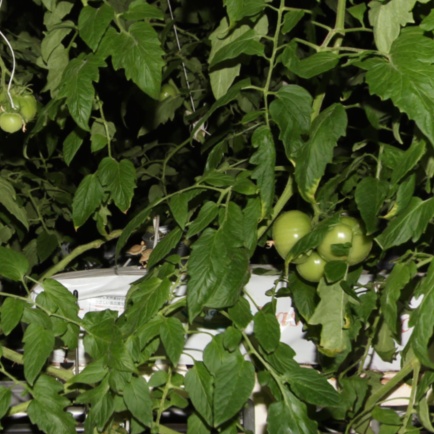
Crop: tomato